Wisconsin Wagon Company Factory

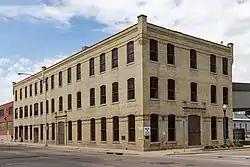

The Wisconsin Wagon Company Factory is a historic factory building located at 602 Railroad Street in Madison, Wisconsin. The Wisconsin Wagon Company built the factory building in 1903 to construct horse-drawn wagons and carriages. The company transitioned the building to an auto factory in 1917 and continued to use it until 1957. The building is a well-preserved example of a textile mill industrial loft, a popular factory style in many industries around the turn of the century. It was added to the National Register of Historic Places in 2002.